Hammersmith Terrace

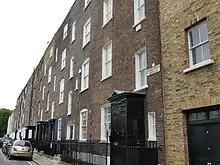
Hammersmith Terrace

Hammersmith Terrace is a street of listed, brick-built houses in Hammersmith, west London. All of the seventeen houses in the terrace are Grade II listed, except No. 7 which is Grade II*. The street was built in about 1770 and has been home to several notable artists. The 70 foot gardens reach right down to the Thames, giving the owners riparian rights. There are views across the river to the fields of St Paul's School.